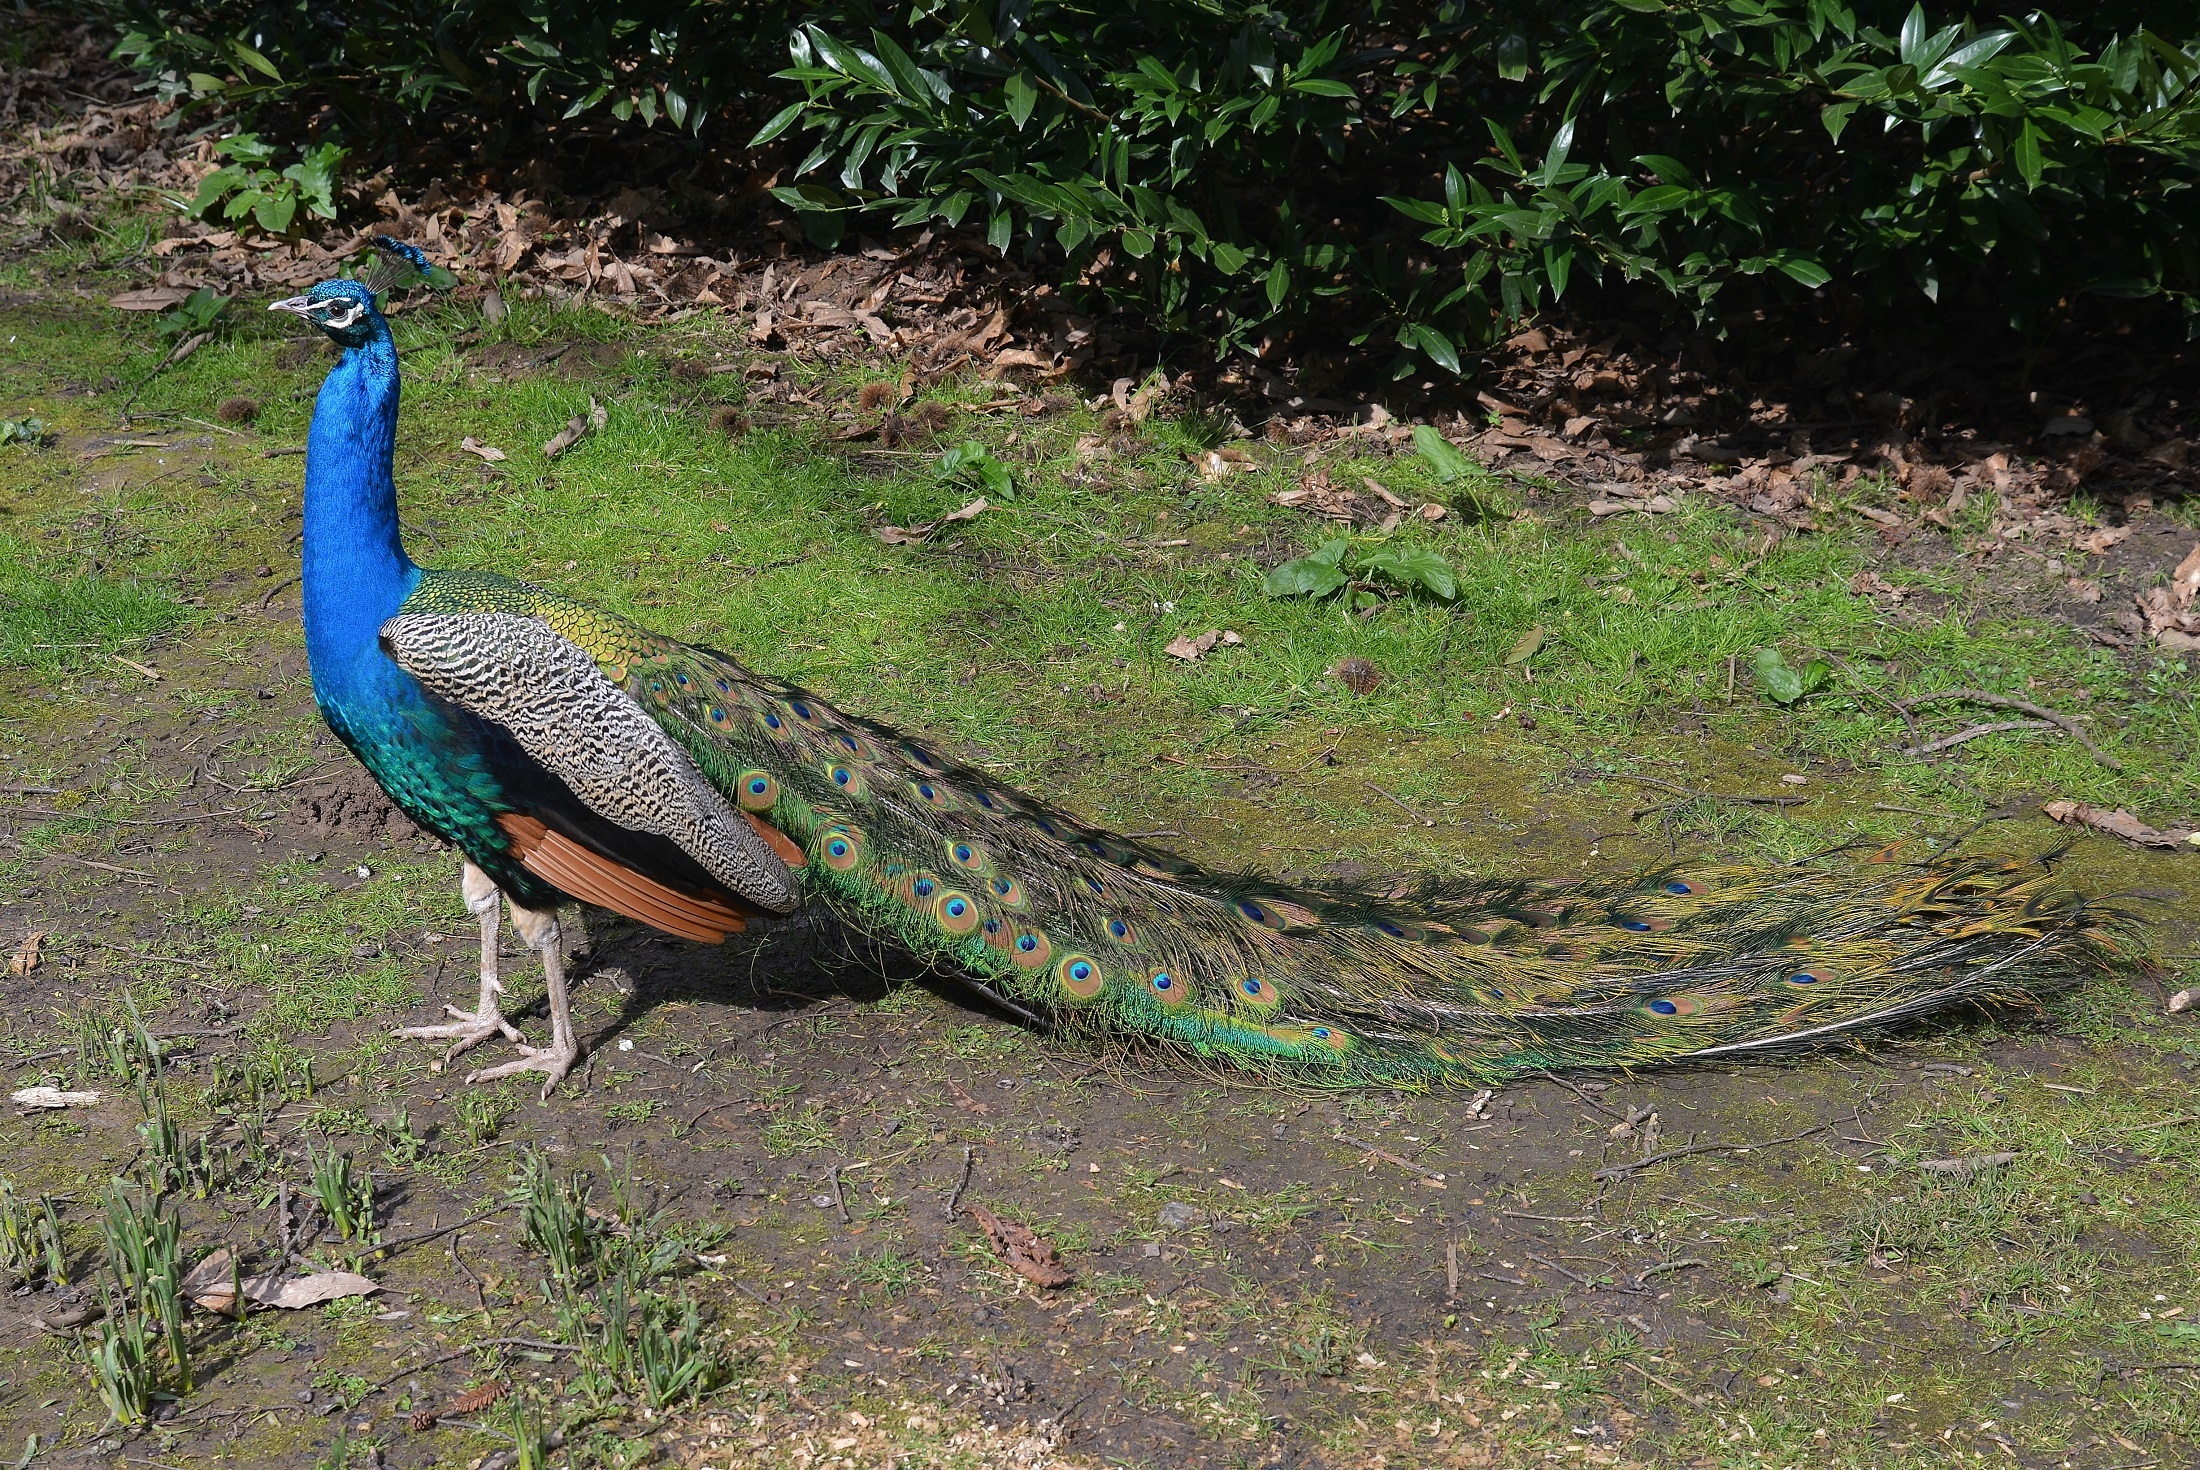
walking, bird, wildlife, pattern, green, tropical, natural, colorful, fowl, fauna, peacock, plumage, turquoise, feathers, tail, galliformes, exotic, peafowl, vibrant, fantail, plume